Museumplein

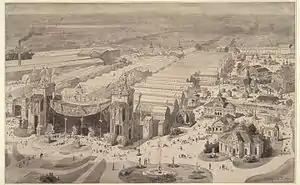
International Colonial and Export Exhibition in 1883

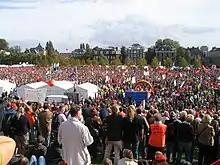
Demonstration against government policies in 2004

The Museumplein is a public space in the Museumkwartier neighbourhood of the Amsterdam-Zuid borough in Amsterdam, Netherlands. Located at the Museumplein are three major museums – the Rijksmuseum, Van Gogh Museum, and Stedelijk Museum – and the concert hall Concertgebouw.